Diocletian's Palace

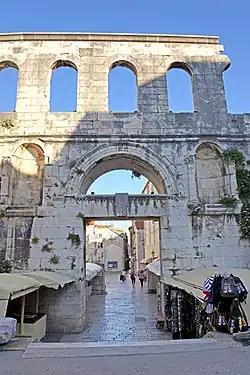
Silver Gate

Its second life came when Salona was largely destroyed in the invasions of the Avars and Slavs in the 7th century, though the exact year of the destruction still remains an open debate between archaeologists. Part of the expelled population, now refugees, found shelter inside the palace's strong walls and with them a new, organized city life began. Since then, the palace has been continuously occupied, with residents making their homes and businesses within the palace basement and directly in its walls. St Martin's Church is an example of this trend. Today many restaurants and shops, and some homes can still be found within the walls.